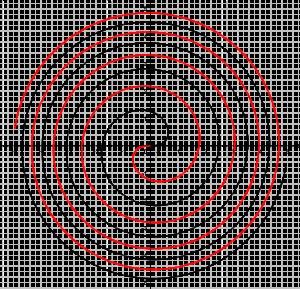
Une spirale de Fermat est une courbe plane d'équation polaire: